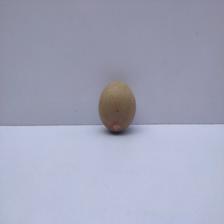
Size: Small